Duchess of Richmond's ball

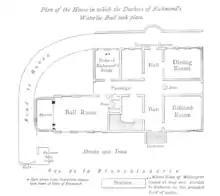
Floor plan by Captain Lord William Lennox, brother of Lady de Ros

At the time of the ball no accurate record was kept of the location of the ballroom. In 1887, a plan of the house provided by her younger brother was published by Lady de Ros (daughter of the Duchess of Richmond); both were residents in the house. It was later reprinted in "Reminiscences of Lady de Ros" by the Hon. Mrs J. R. Swinton, her daughter.